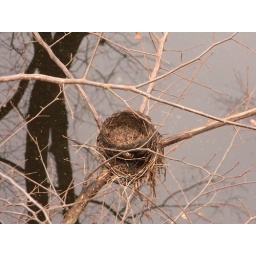
birds nest over the water SOOC